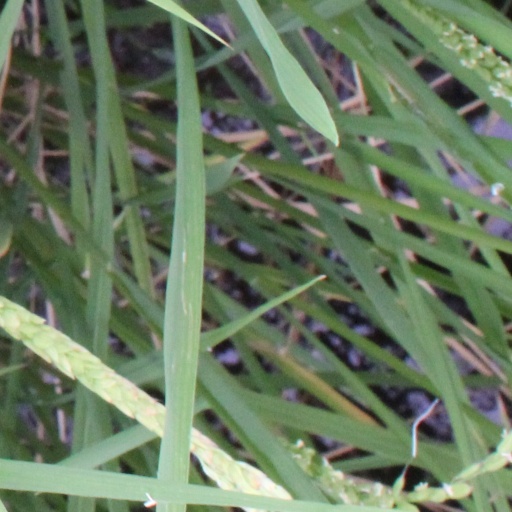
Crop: rice